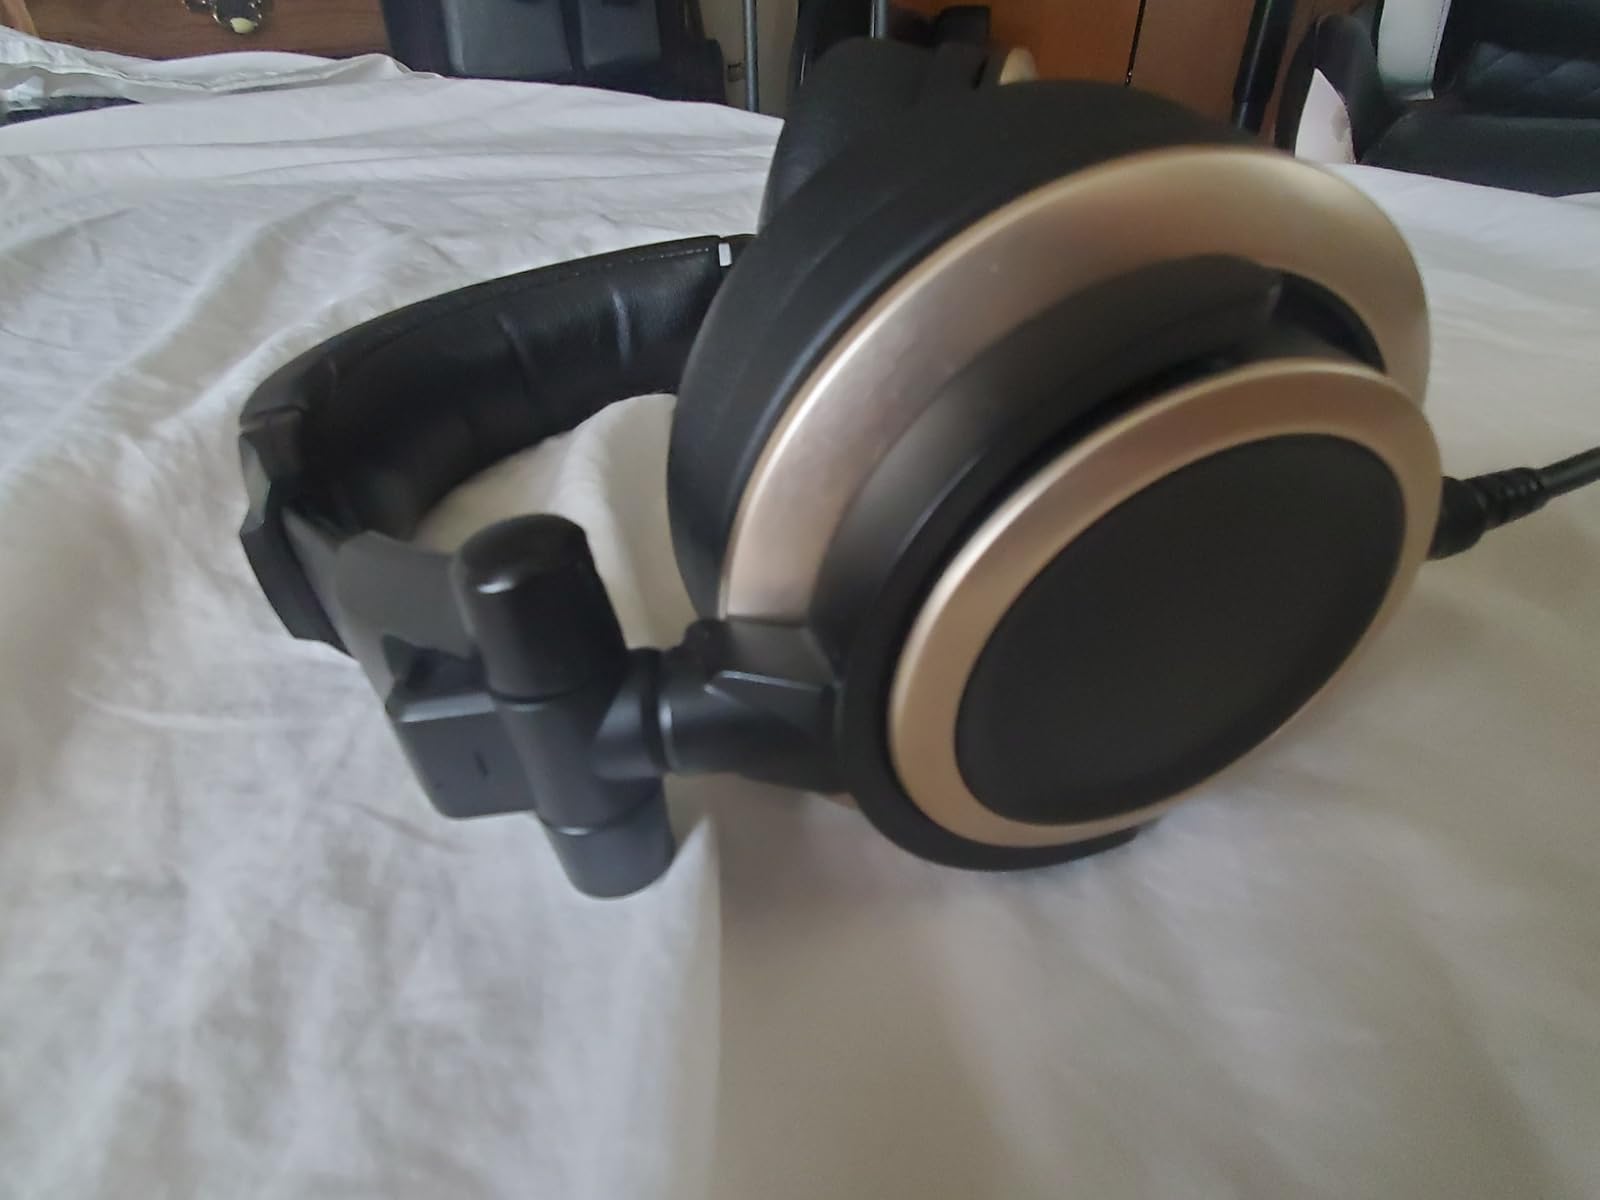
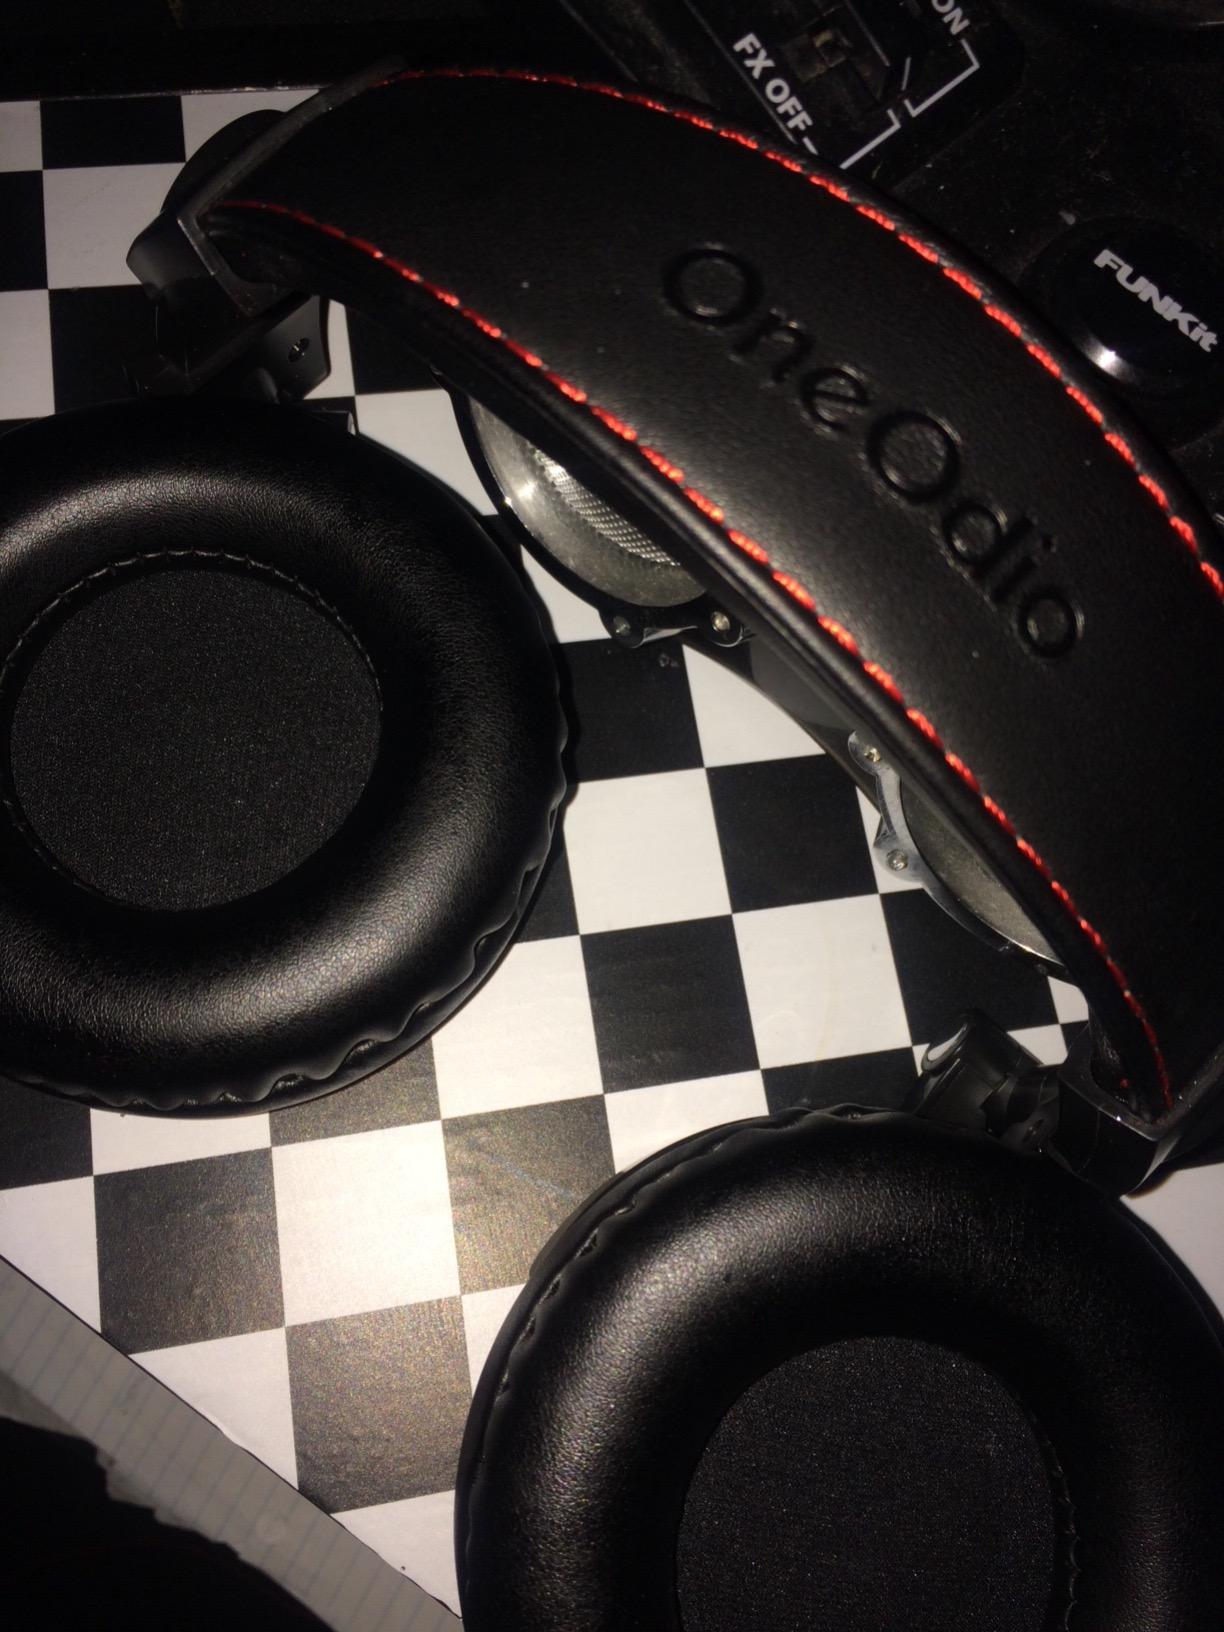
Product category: headphones
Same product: no